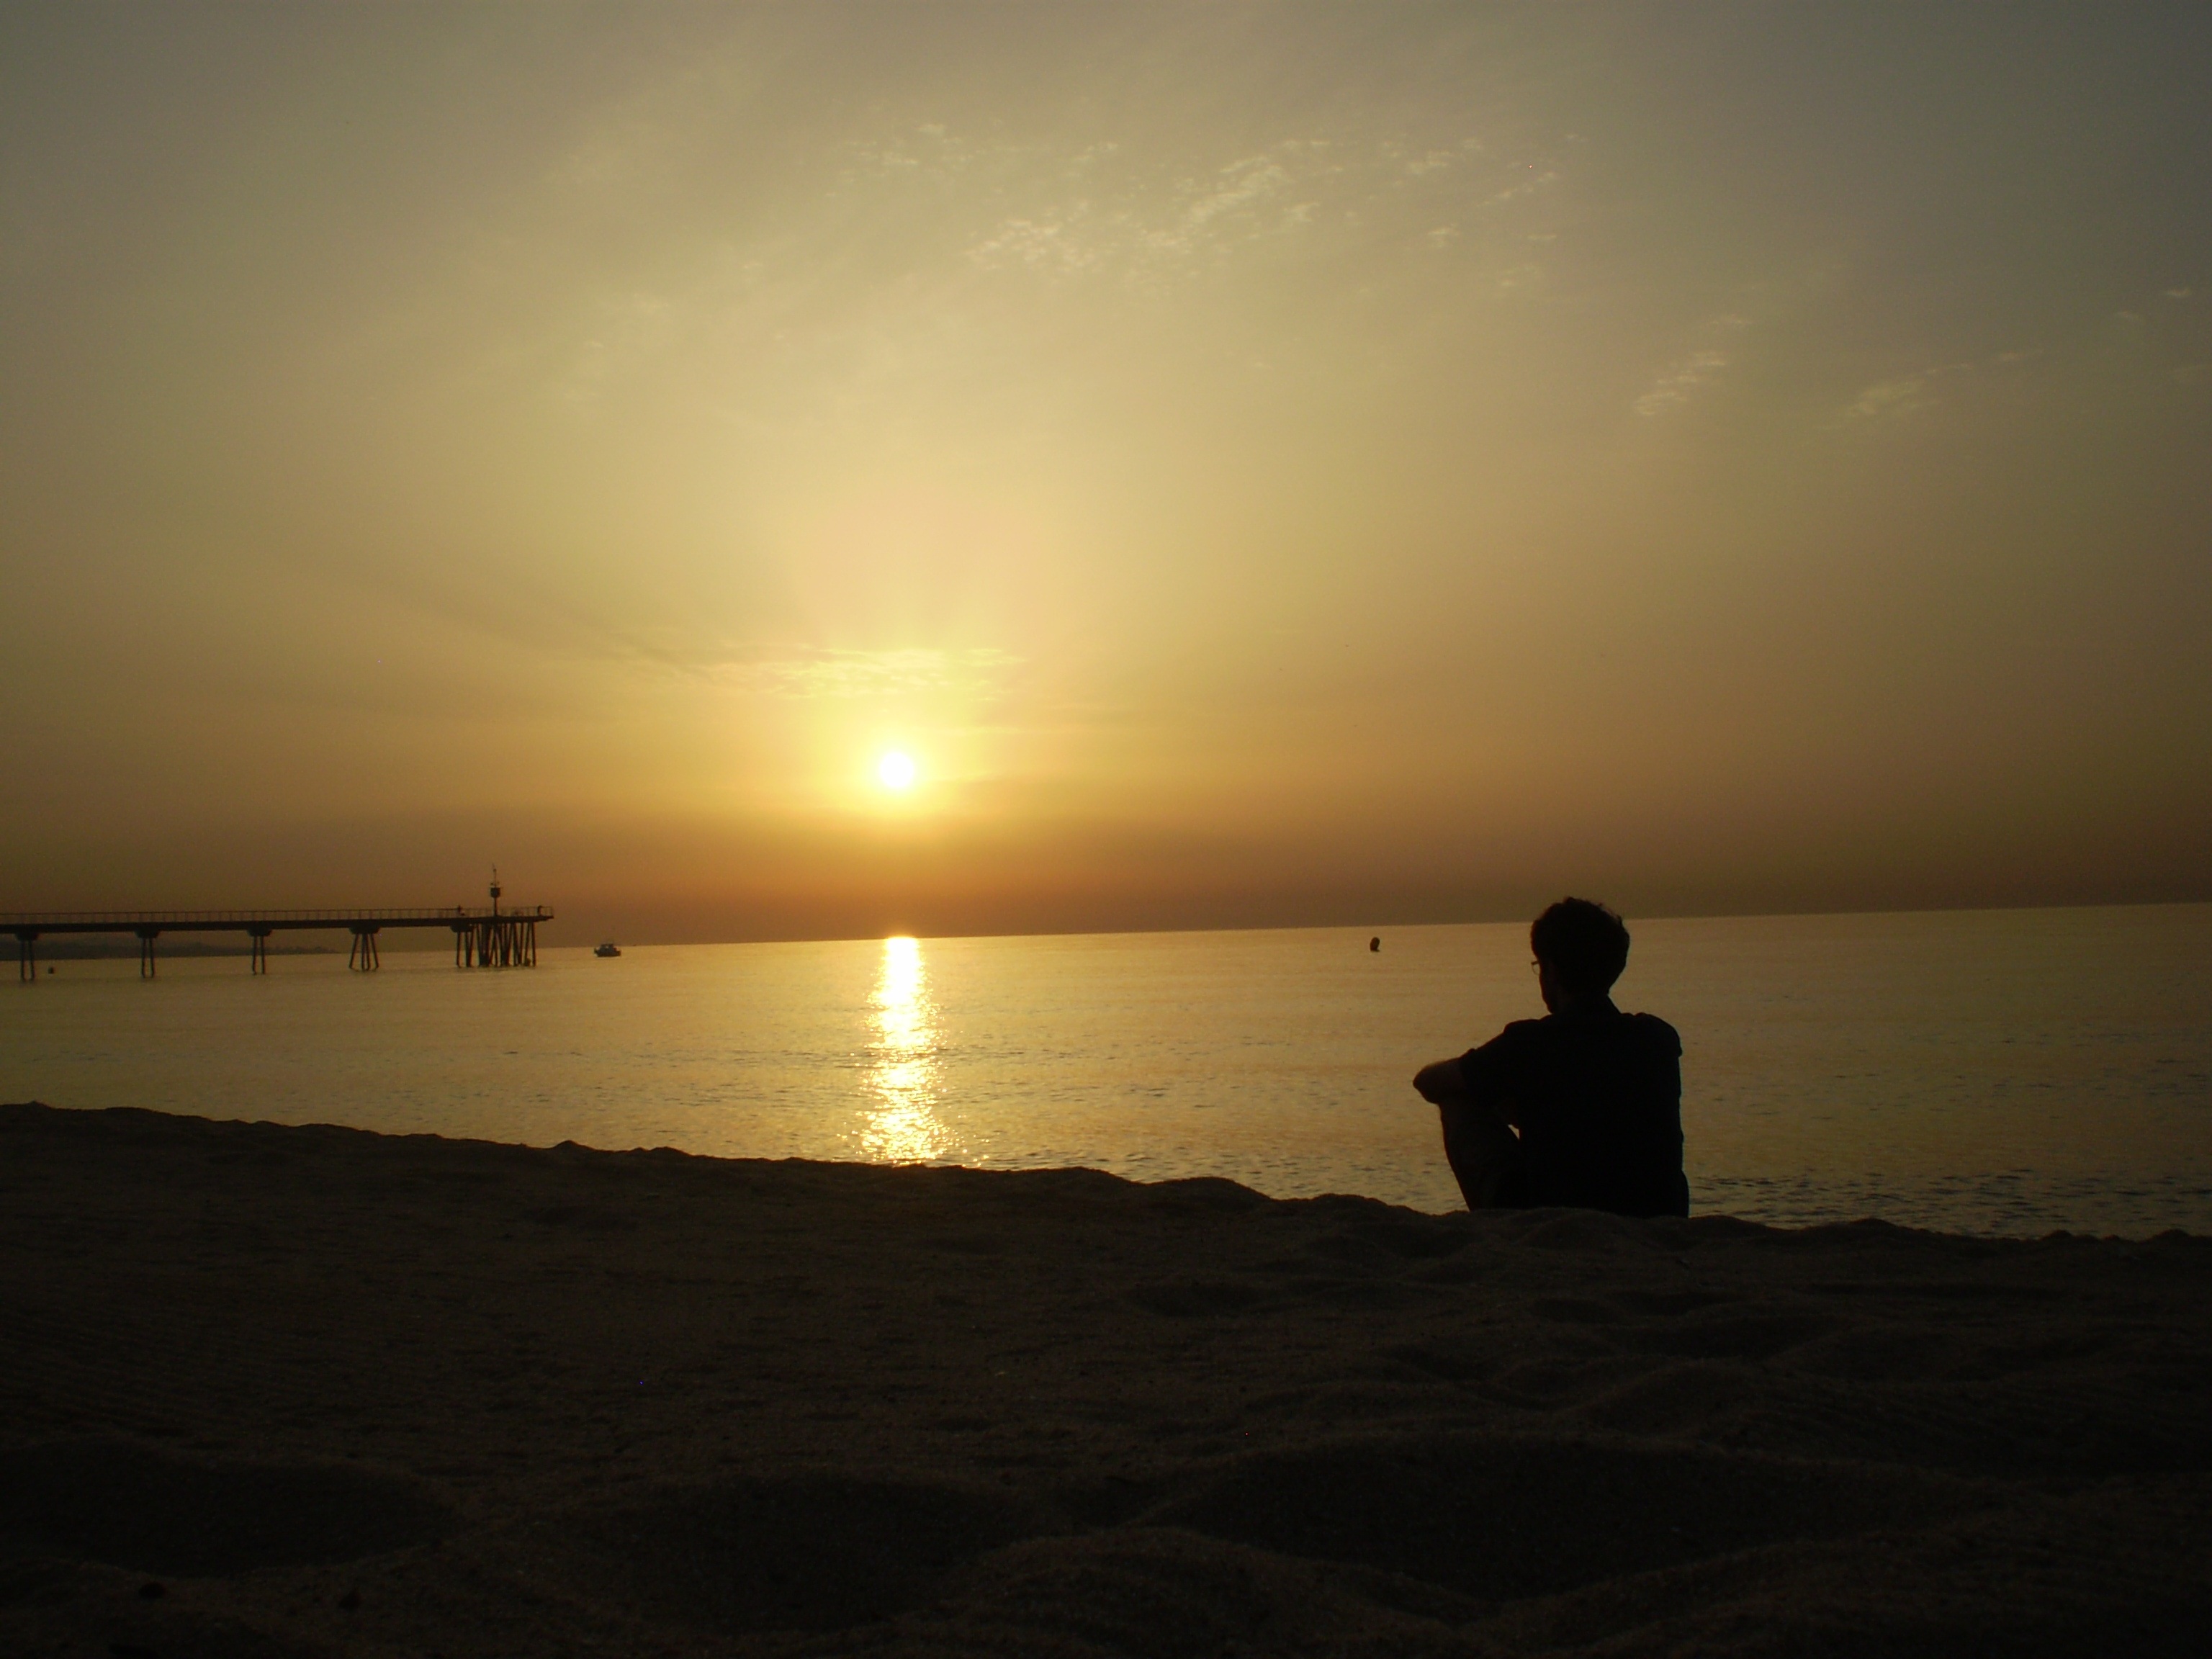
beach, sea, ocean, horizon, silhouette, person, sun, sunrise, sunset, sunlight, morning, wave, dawn, dusk, evening, afterglow, observing, atmospheric phenomenon